Aleksandar Ehrmann

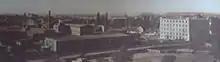
The furniture company "Bothe & Ehrmann" d.d., owned by Ehrmann

In 1916, Ehrmann took over the family wood processing company "Slavonija" d.d. from Slavonski Brod, as the owner – general manager, which he led until 1934. The company was founded in 1903 by his brother, Leon. From 1919, together with his brother Oskar, Ehrmann owned and led the furniture company "Bothe & Ehrmann" d.d. from Zagreb, which was founded in 1895 by his cousin Samuel Ehrmann and Eugen Ferdinand Bothe. Under Ehrmannn, by 1934, "Bothe & Ehrmann" d.d. employed over 500 workers and was the largest furniture company in the Austro-Hungarian Empire. On June 8, 1917 Ehrmann was elected as a Slavonski Brod city councilman, a duty he performed until 1919. Ehrmann was also the general manager of the "Jugoslavenska šuma" d.d. from Zagreb, and the wood industry "Una" d.d. from Bosanska Dubica. In 1923 he encouraged and initiated the establishment of the "Wagon, machinery and bridge factory company" in Slavonski Brod (now "Đuro Đaković d.d.") by attracting foreign capital. Ehrmann was the regular member of the "Industrialists Union" and "Commercial Chamber". On April 30, 1925 Ehrmann was one of the notables who founded "Aero Club Zagreb". Ehrmann was also a board member of the Zagreb section of the "Yugoslav Automobile Club", and has held senior positions in the club for several terms. Ehrmann was honorary consul of Portugal for 30 years.